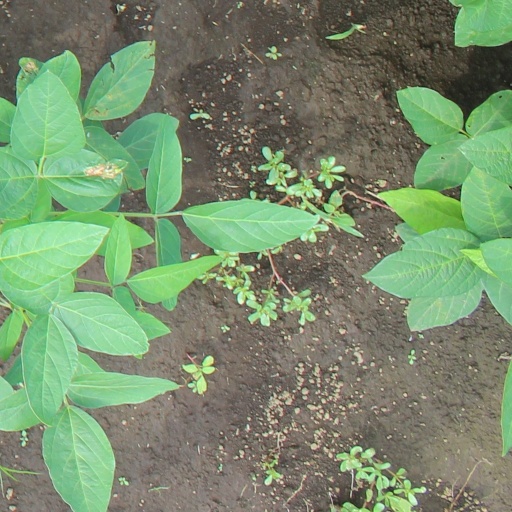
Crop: soybean